Thierry Espié

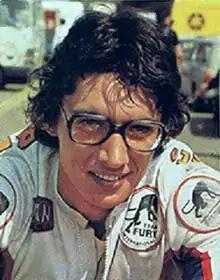
Thierry Espié in 1978.

Thierry Espié (born 2 February 1952) is a French former professional motorcycle racer. He competed in Grand Prix motorcycle road racing from 1977 to 1985.